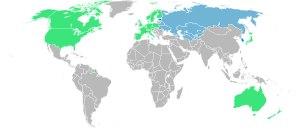
Les Jeux paralympiques d'hiver 1992, Vᵉ Jeux paralympiques d’hiver, se sont déroulés à Tignes en France, pour la première fois sur le lieu même des Jeux olympiques en ce qui concerne les Jeux paralympiques d'hiver.